Ministry of Defence (Spain)

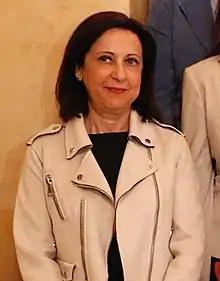
Margarita Robles, current Minister of Defence

The hesitations continue regarding the advisory body (the Overseas Council alternates with the Royal Council and the Advisory Board) the vacillations also occur in terms of the dependence of the Directorate that passes to the Ministry of State in 1854, it is added to the Development in 1856, to return to State a few months later and depends on the Ministry of War from 1858 until the creation of the Overseas Ministry by Royal Decree of 20 May 1863. It subsists until the loss of those imperial provinces and is definitively suppressed by Royal Decree of 15 April 1899.